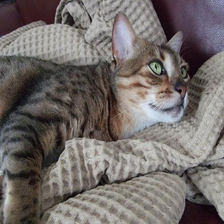
Species: cat
Breed: Egyptian Mau